Bateman's

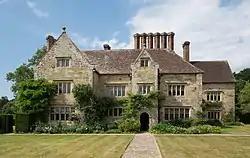
"A good and peaceable place" - Kipling on his beloved Sussex home

Bateman's is a 17th-century house located in Burwash, East Sussex, England. It was the home of Rudyard Kipling from 1902 until his death in 1936. The house was built in 1634. Kipling's widow Caroline bequeathed the house to the National Trust on her death in 1939. The house is a Grade I listed building.